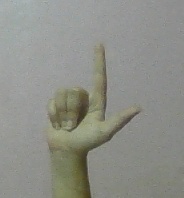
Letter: laam